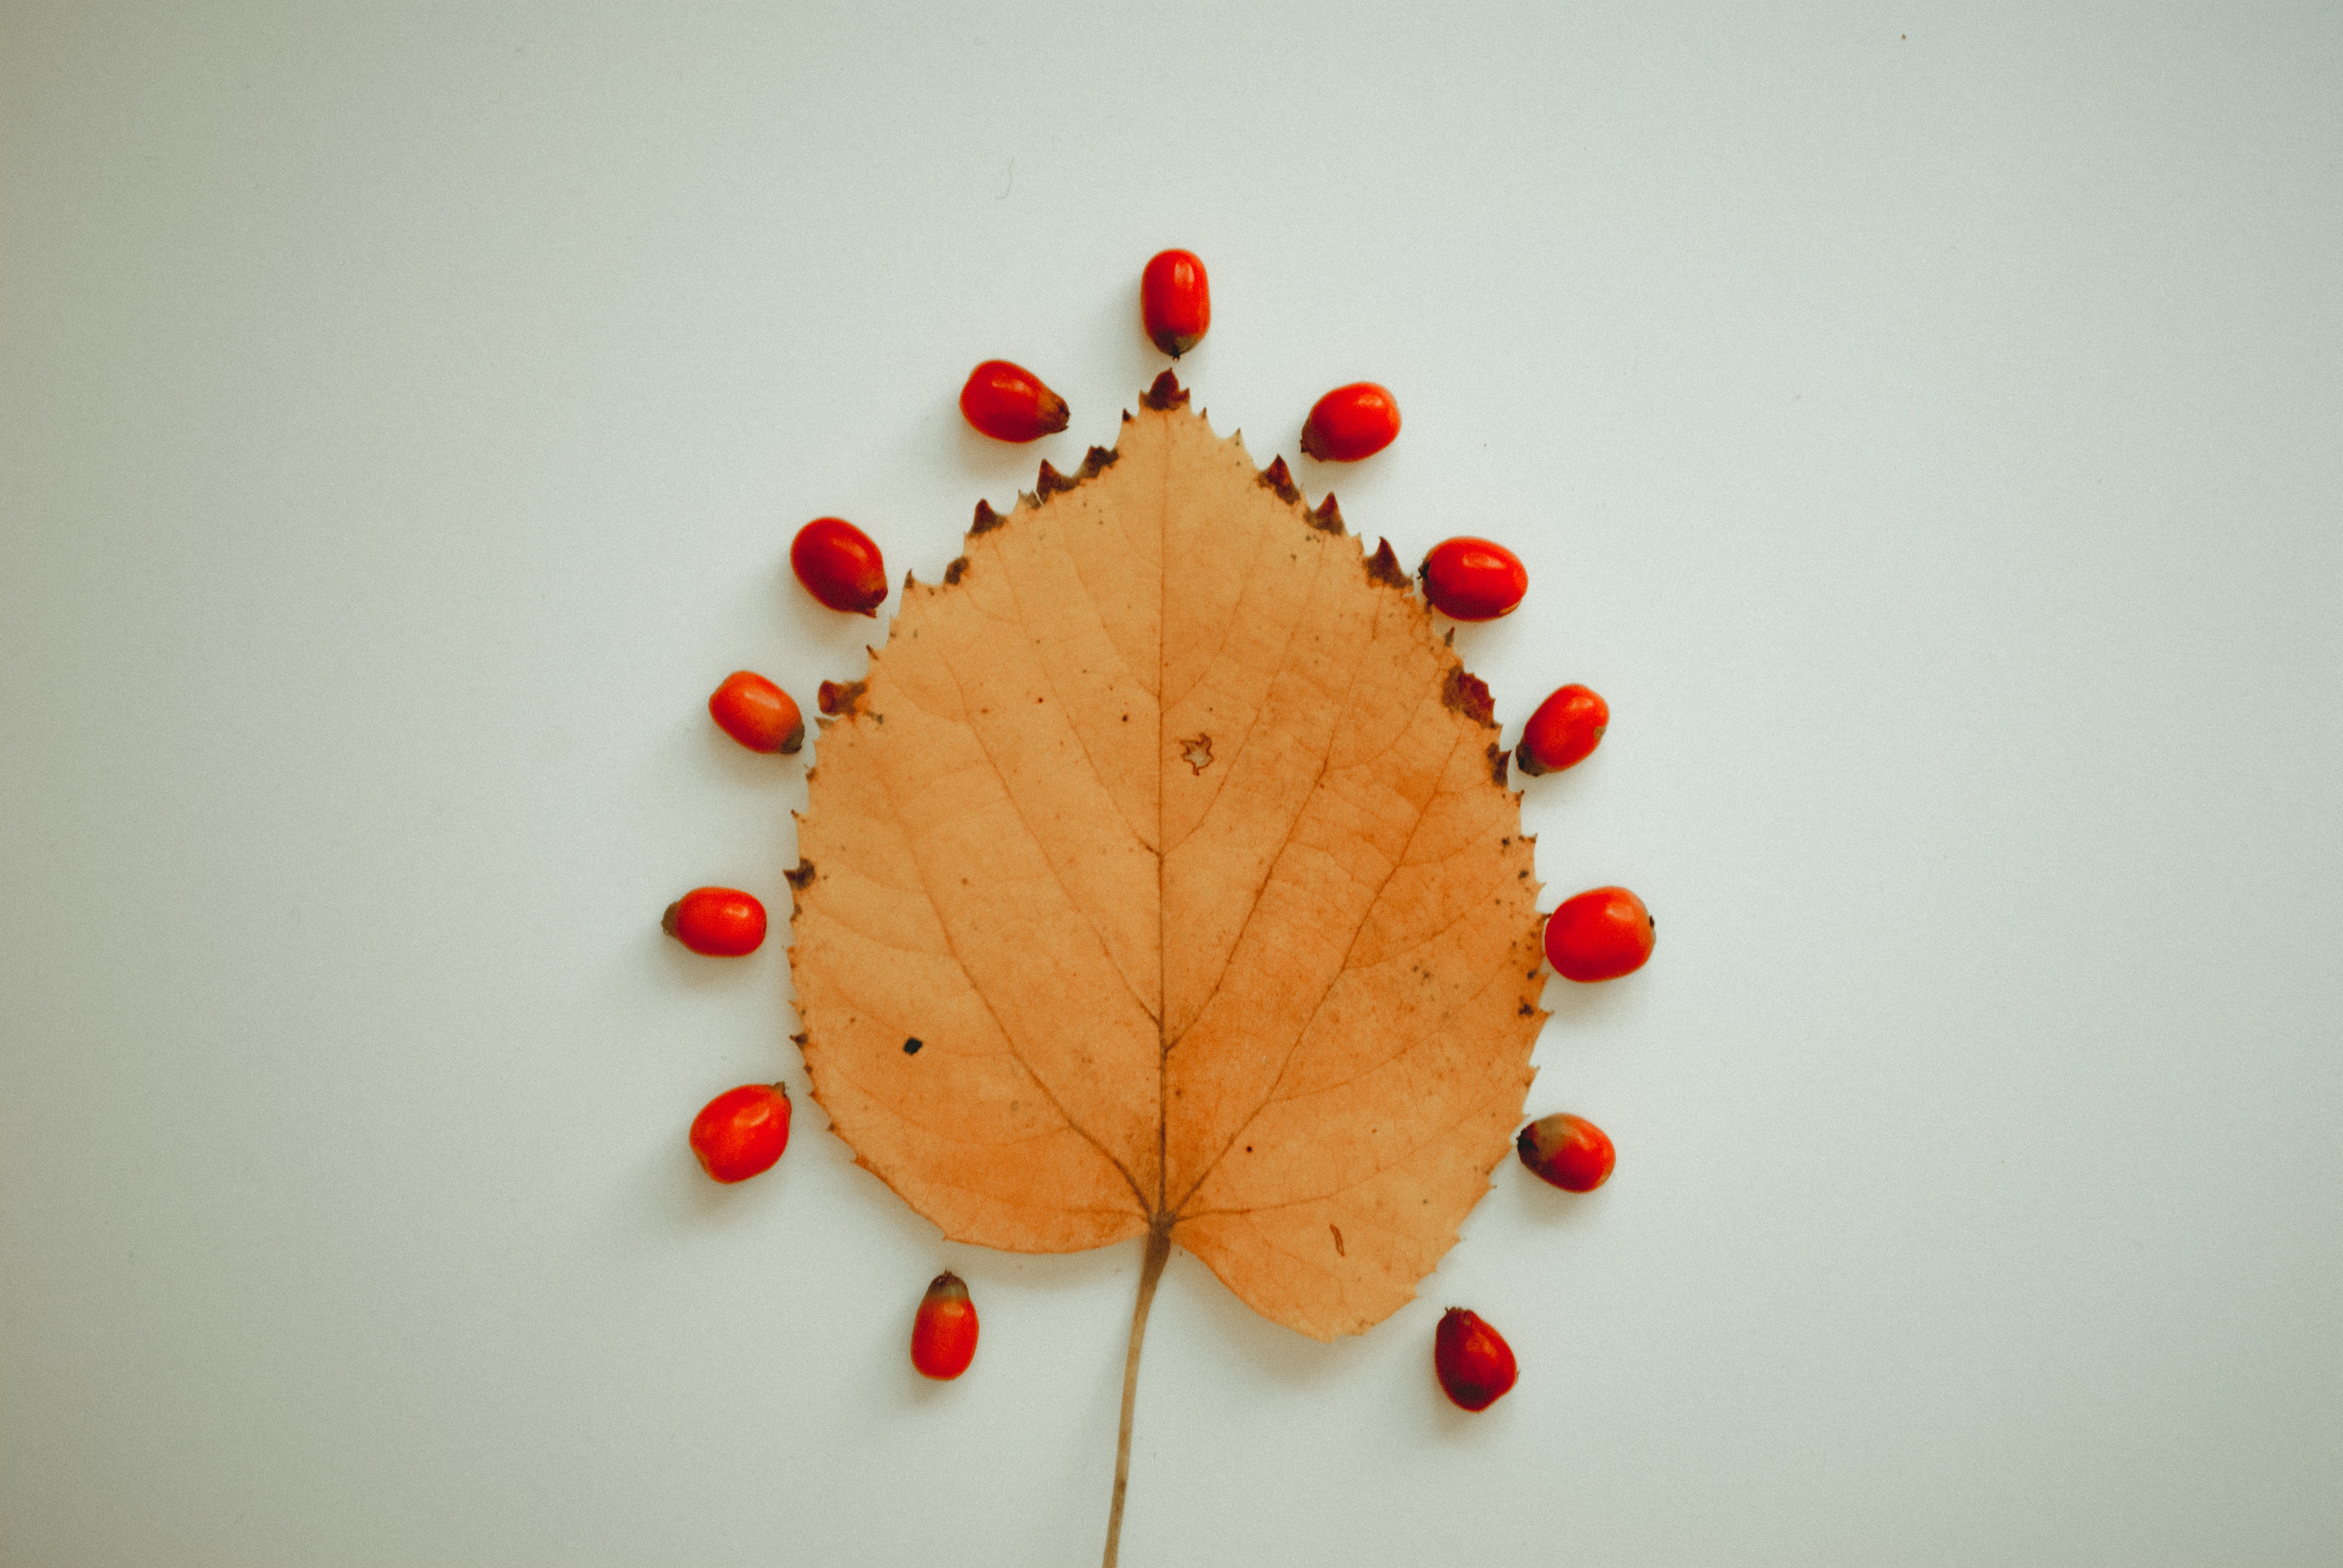
leaf, red, tree, rose hip, plant, holly, berry, still life photography